Preity Zinta

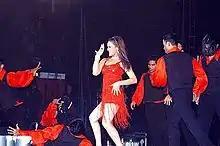
Zinta performing at "Temptation 2004"

Zinta has taken part in several stage shows and world tours since 2001. Her first world tour, a series of concerts called "Craze 2001", was performed across the US alongside Anil Kapoor, Aamir Khan, Aishwarya Rai and Gracy Singh. The show faced early cancellation due to the 11 September 2001 attacks, and the team prepared to return to India as soon as possible. However, the shows continued successfully in Canada. In 2002, she participated in the show "From India With Love" in the UK, along with Amitabh Bachchan, Aamir Khan, Shah Rukh Khan and Aishwarya Rai. It took place at two outdoor venues, Manchester's Old Trafford and London's Hyde Park, with more than 100,000 spectators.